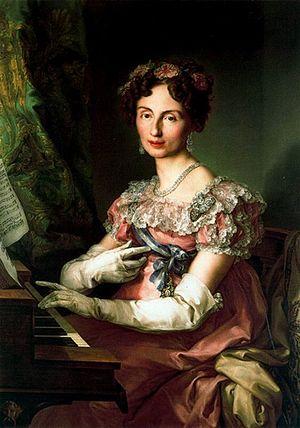
Amélie Marie Frédérique Auguste, princesse de Saxe, est une compositrice allemande, écrivant sous le nom de plume de A. Serena, et une dramaturge sous le nom Amélie Heiter. Elle est la fille du Maximilien de Saxe et Caroline de Bourbon-Parme. Elle est la petite-fille de Frédéric IV de Saxe; nièce de Frédéric-Auguste Iᵉʳ de Saxe et Antoine Iᵉʳ de Saxe; sœur de Frédéric-Auguste II de Saxe et Jean Iᵉʳ de Saxe ; et tante d'Albert de Saxe et Georges Iᵉʳ de Saxe.